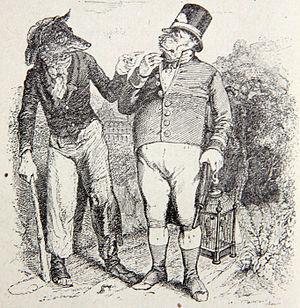
Illustration de Grandville pour la fable de La Fontaine, Le loup et le chien (I, 5)
Une fable est un court récit en vers ou en prose qui vise à donner de façon plaisante une leçon de vie. Elle se caractérise souvent par un récit fictif de composition naïve et allégorique mettant en scène des animaux qui parlent, des êtres humains ou d’autres entités à l'aspect animal mais personnifiés. Une morale est exprimée à la fin ou au début de la fable. Celle-ci est parfois implicite, le lecteur devant la dégager lui-même.